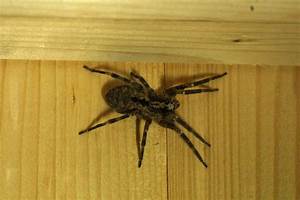
Label: spider